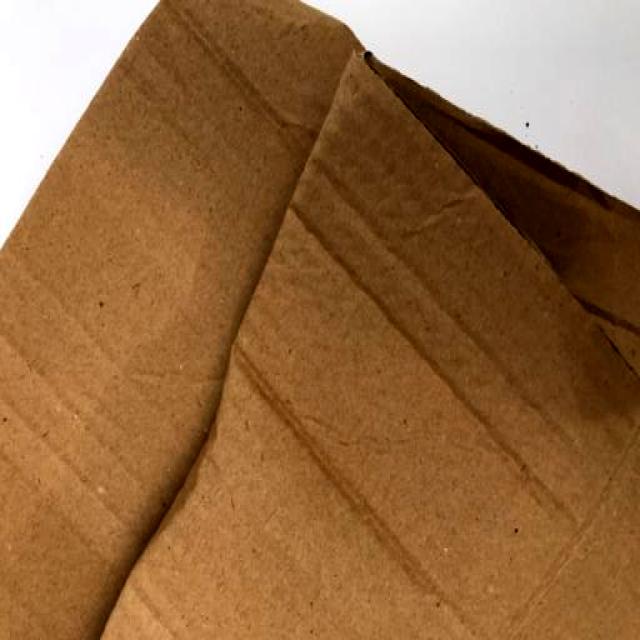
Label: Cardboard